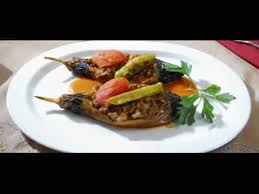
Yemek: karniyarik